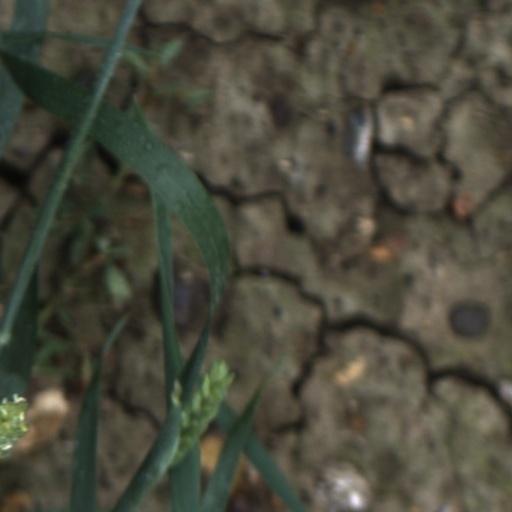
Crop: wheat